Iêda Maria Vargas

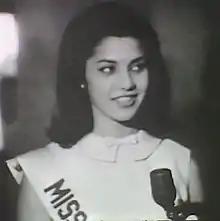
Vargas in 1963

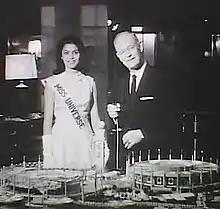
Vargas and Florida governor C. Farris Bryant at 1963 National Governor's Conference.

Iêda Maria Brutto Vargas (born December 31, 1944) is a Brazilian actress and beauty queen who was crowned Miss Universe in Miami Beach, Florida in 1963. Previously, she was Miss Brazil and was crowned by Maria Olívia Rebouças. She was the first person from her country to win a major international beauty pageant. Vargas is a native of Rio Grande do Sul. During her term she opened the Capital Plaza Mall in Landover Hills, Maryland, a suburb of Washington, D.C.